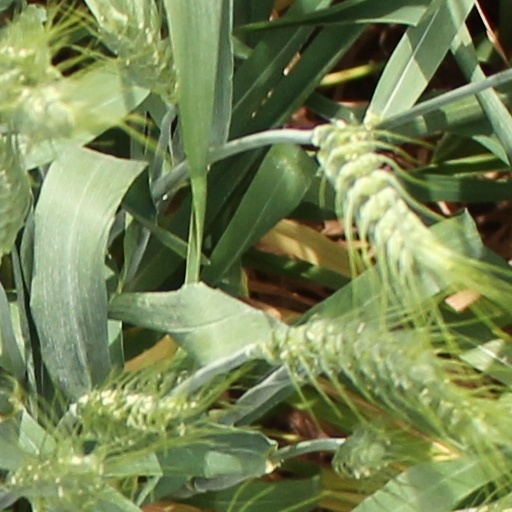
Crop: wheat